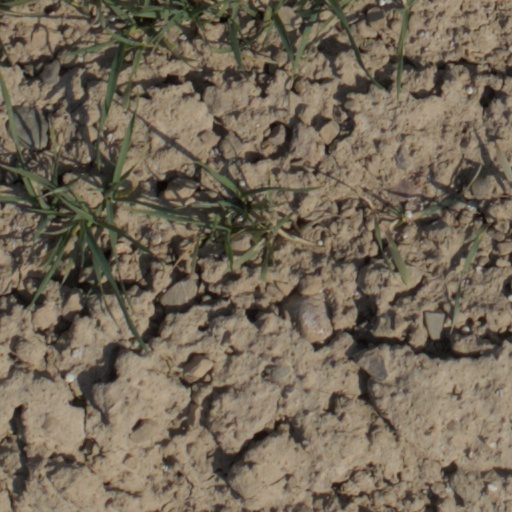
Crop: wheat